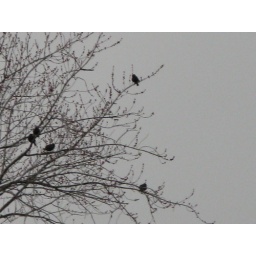
Flora: Tree with birds in it and gray sky in background.